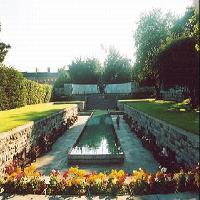
Weather: sun or clear